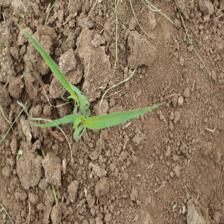
Label: Sorghum